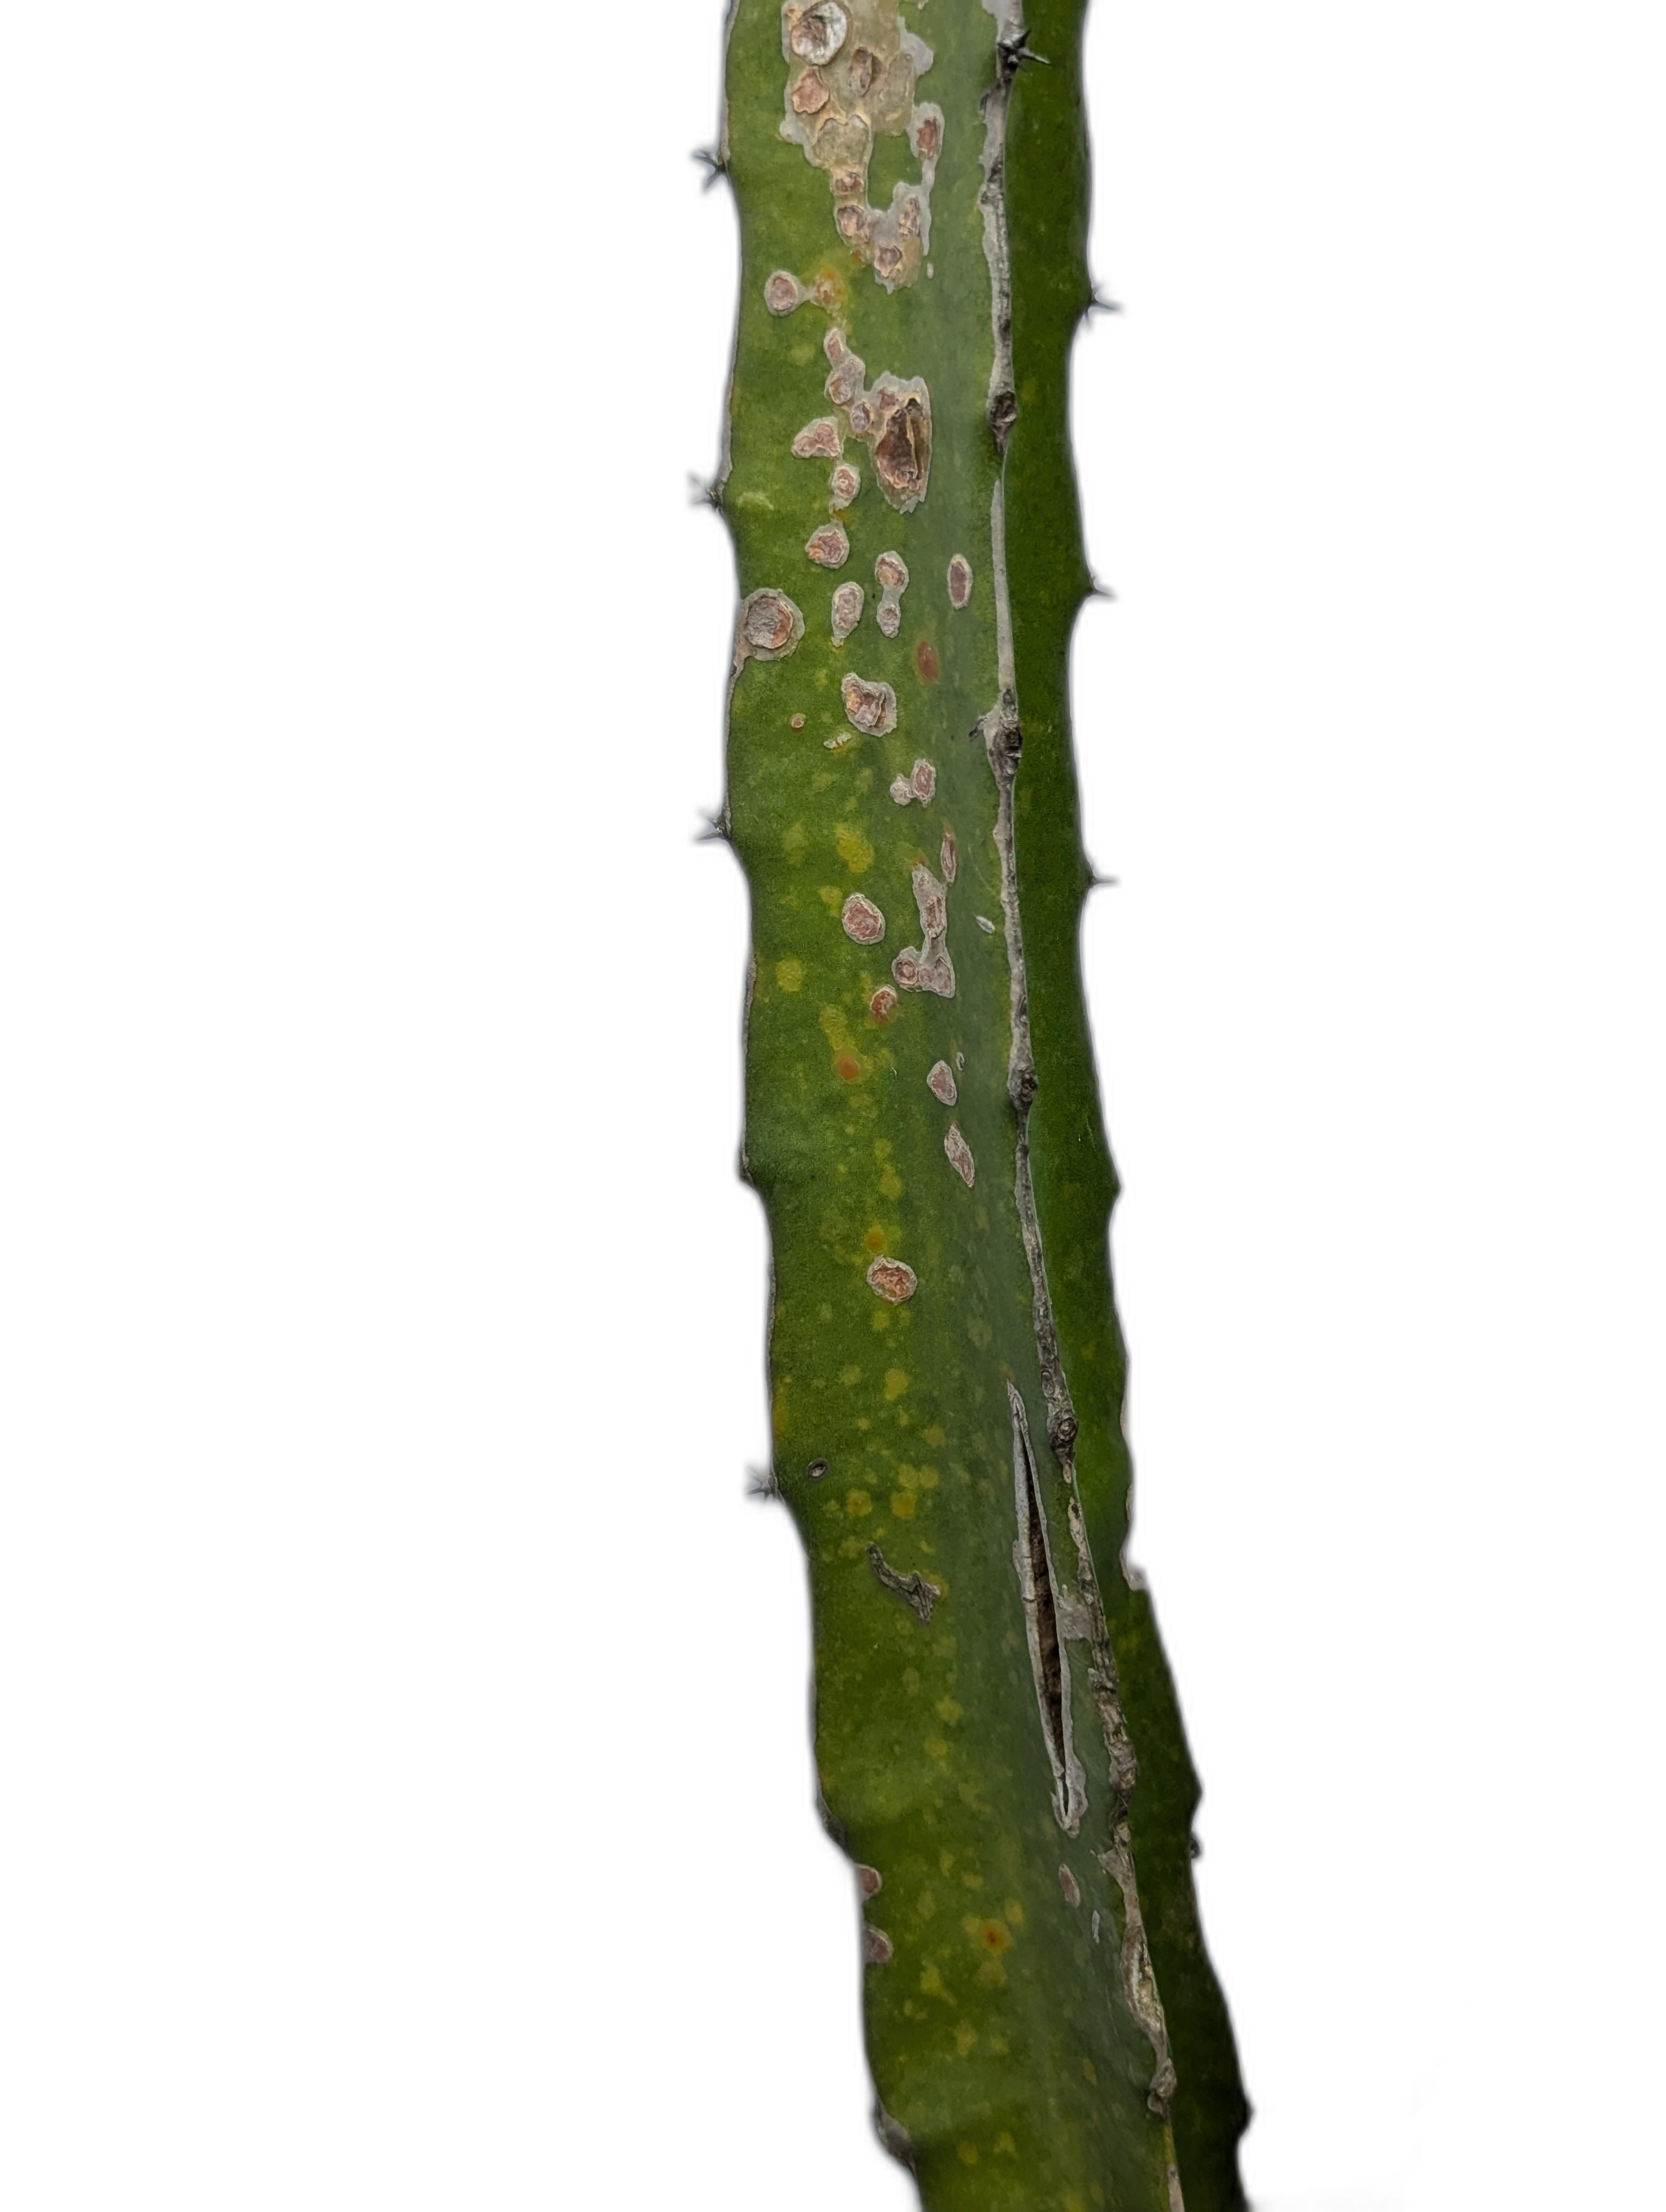
Label: Bad leaf